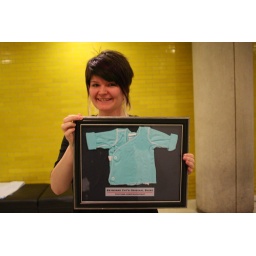
fun fact: keyboard cat was actually female cat named fatso. this was the shirt she wore in the video!